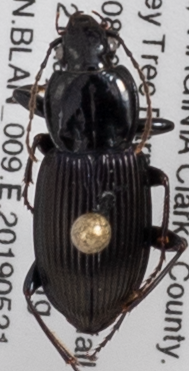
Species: Pterostichus trinarius
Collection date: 2019-05-21
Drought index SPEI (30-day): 0.8
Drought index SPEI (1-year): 2.09
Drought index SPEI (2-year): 2.09